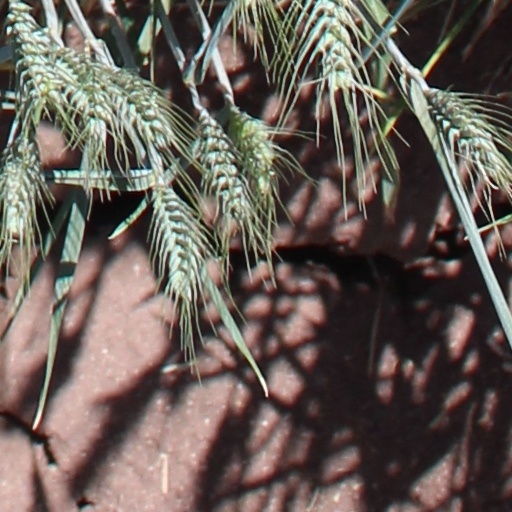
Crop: wheat